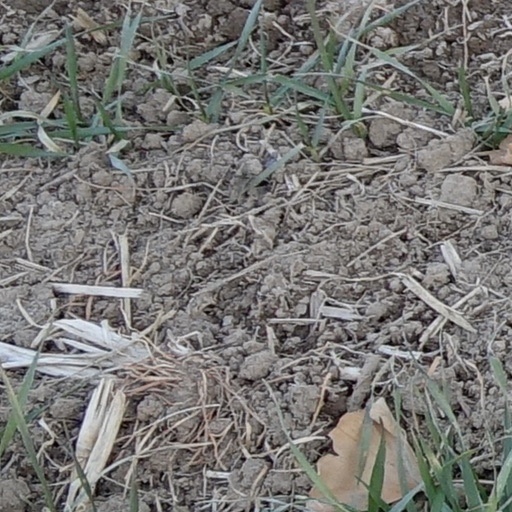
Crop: wheat